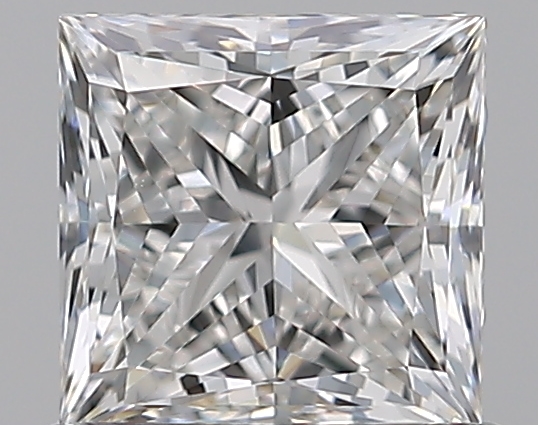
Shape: princess
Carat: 0.8
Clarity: VVS2
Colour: G
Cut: EX
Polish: EX
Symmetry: VG
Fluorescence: N
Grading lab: GIA
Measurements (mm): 5.03 x 4.96 x 3.58